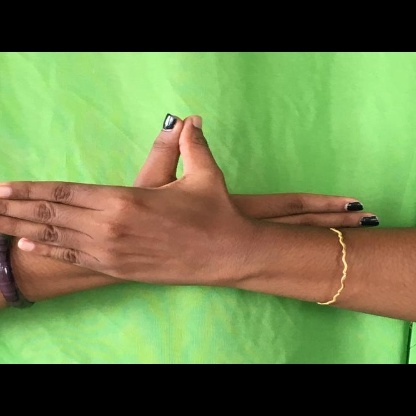
Mudra: Garuda